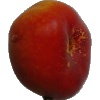
Label: Nectarine Flat 1